Pyotr Patrushev

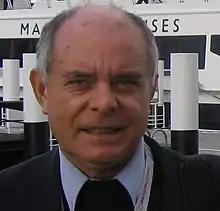

Pyotr Egorovich Patrushev (26 May 1942 – 28 March 2016) was a Russian author who escaped the Soviet Union by swimming to Turkey across the Black Sea border in 1962.